Los tres berretines

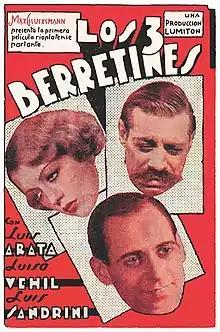
Theatrical release poster

Los tres berretines ("The Three Whims") is a 1933 Argentine black and white comedy film, the first film made by the newly formed Lumiton film studio, and one of the first sound films made in Argentina. Along with "¡Tango!", released that same year, the film is credited with inaugurating the Golden Age of Argentine cinema. It was a great success and launched the film career of the comedian Luis Sandrini. In 2022, the film was included in Spanish magazine "Fotogramas"s list of the 20 best Argentine films of all time.